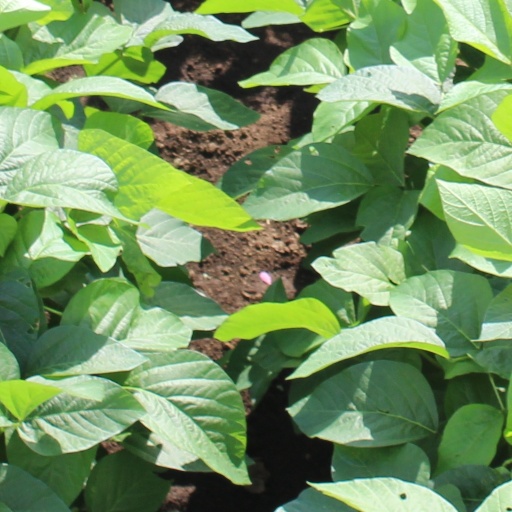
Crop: soybean